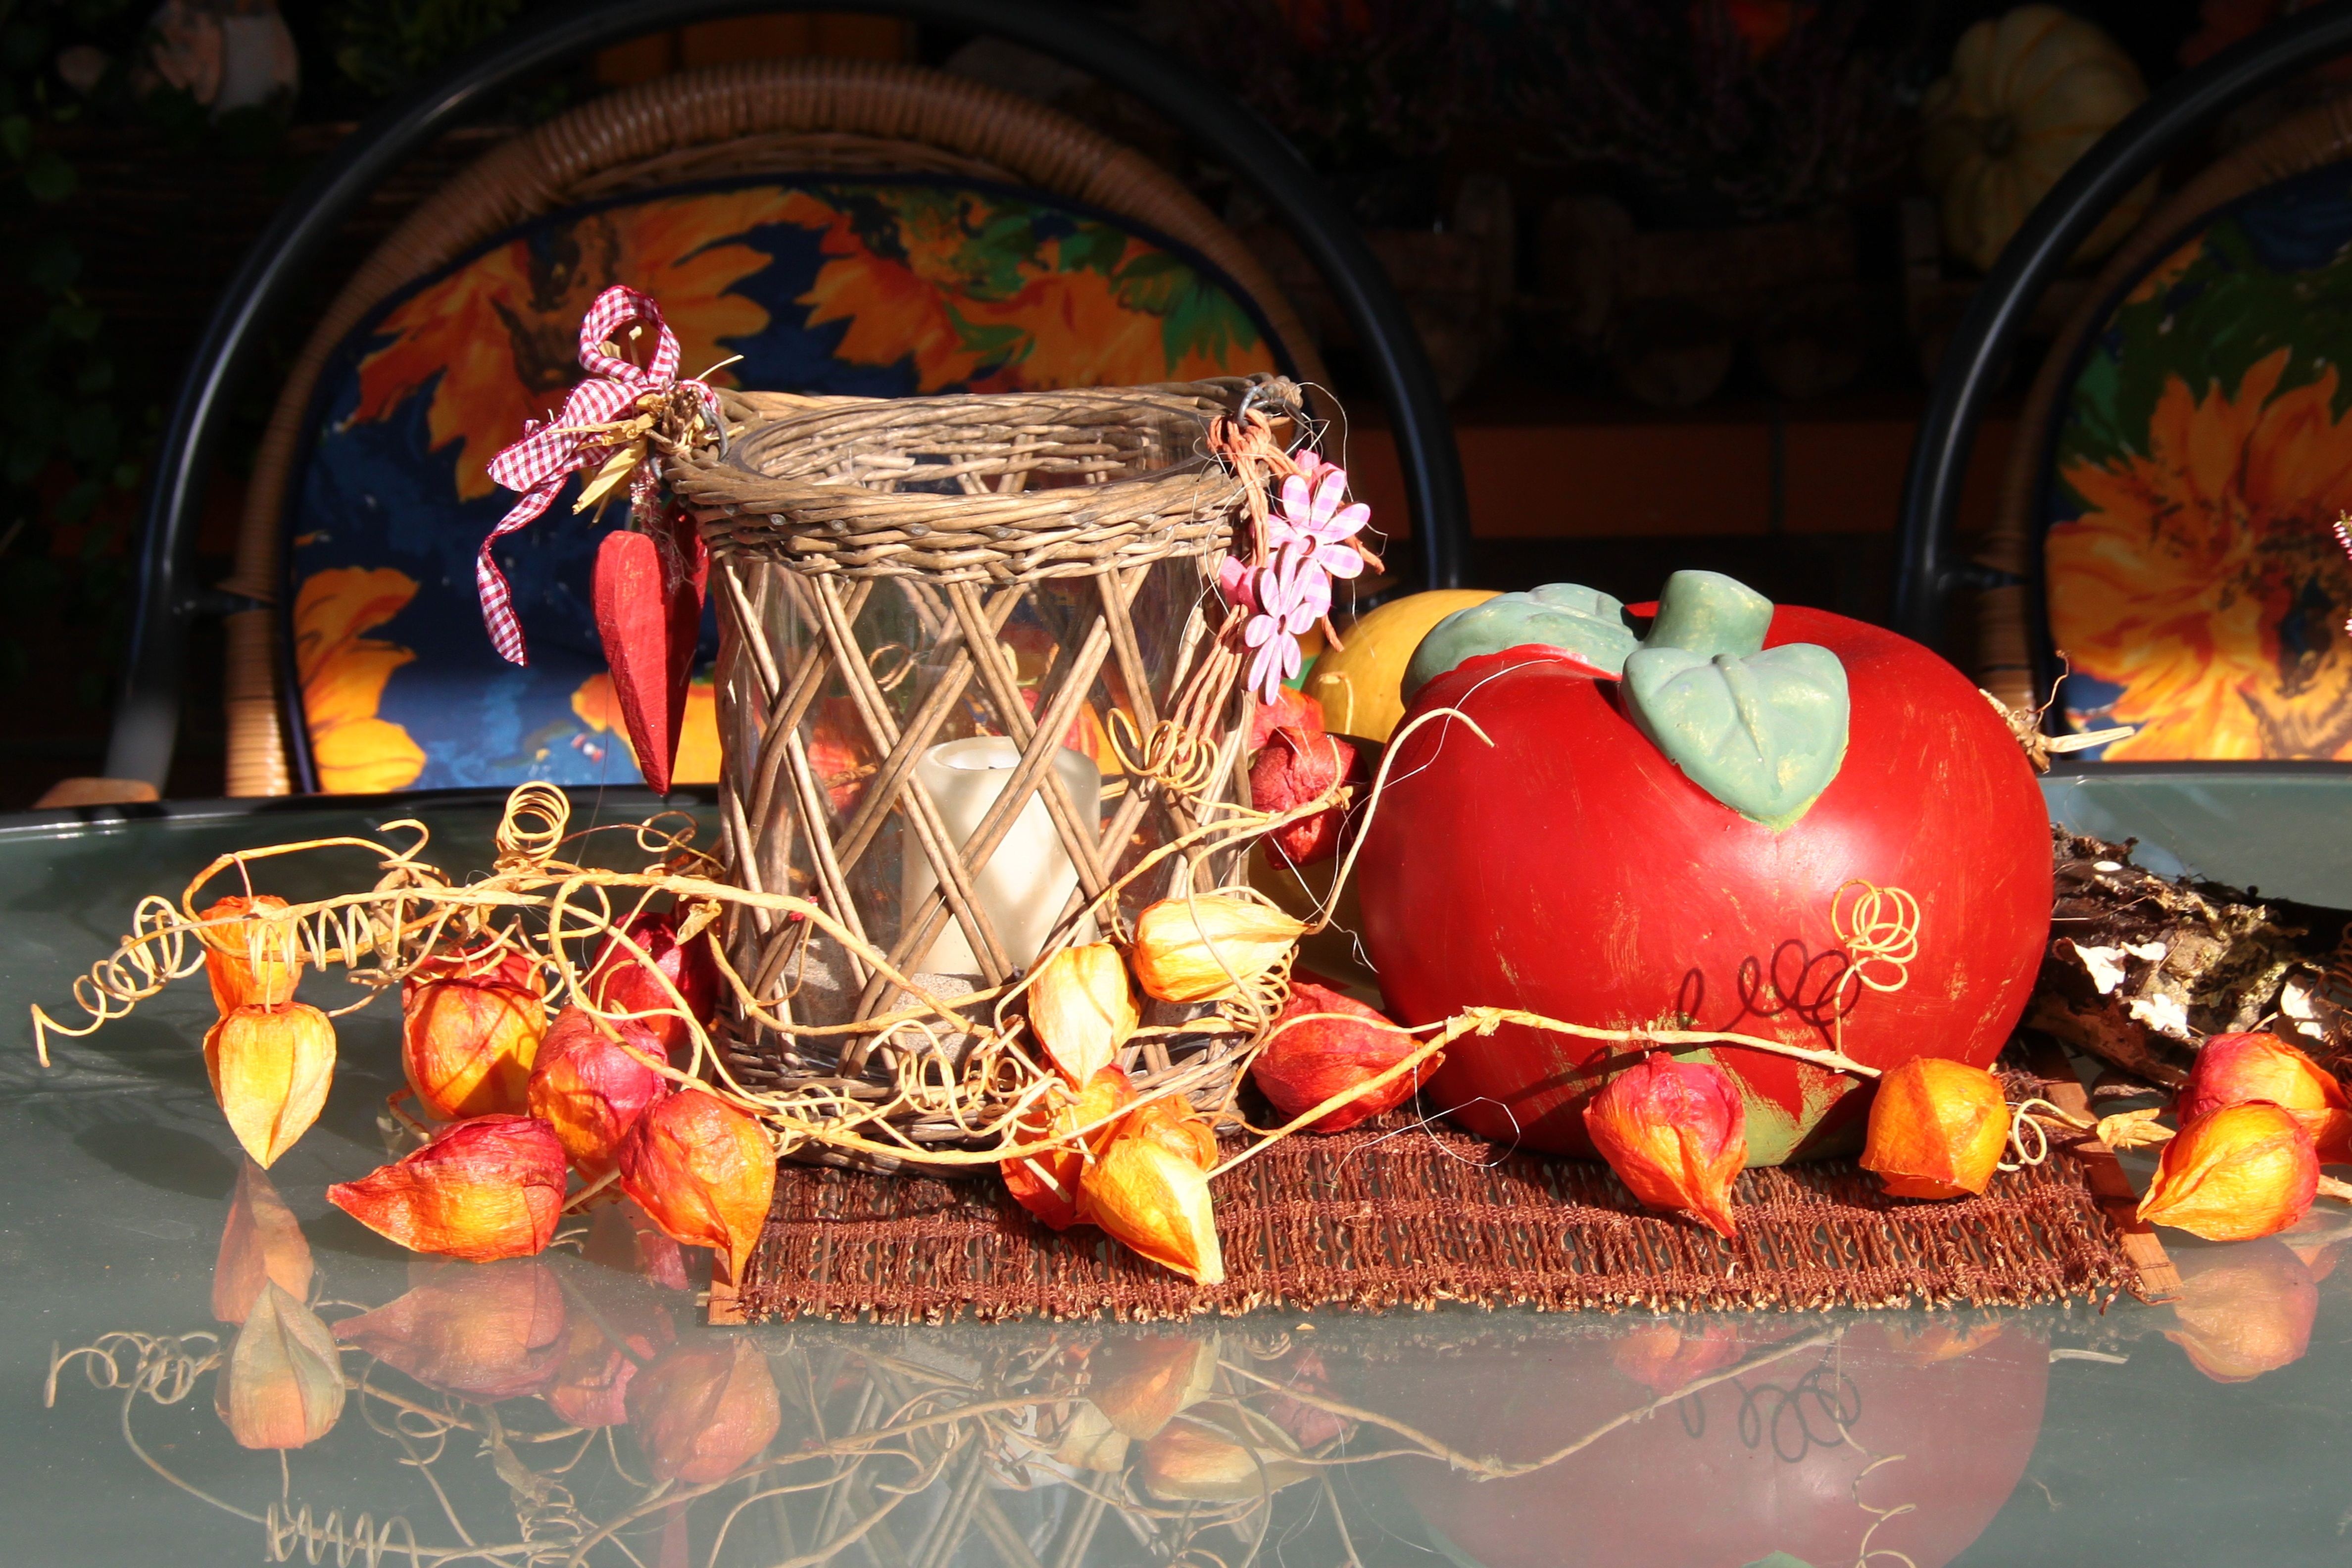
flower, autumn, pumpkin, holiday, colorful, still life, painting, event, october, autumn decoration